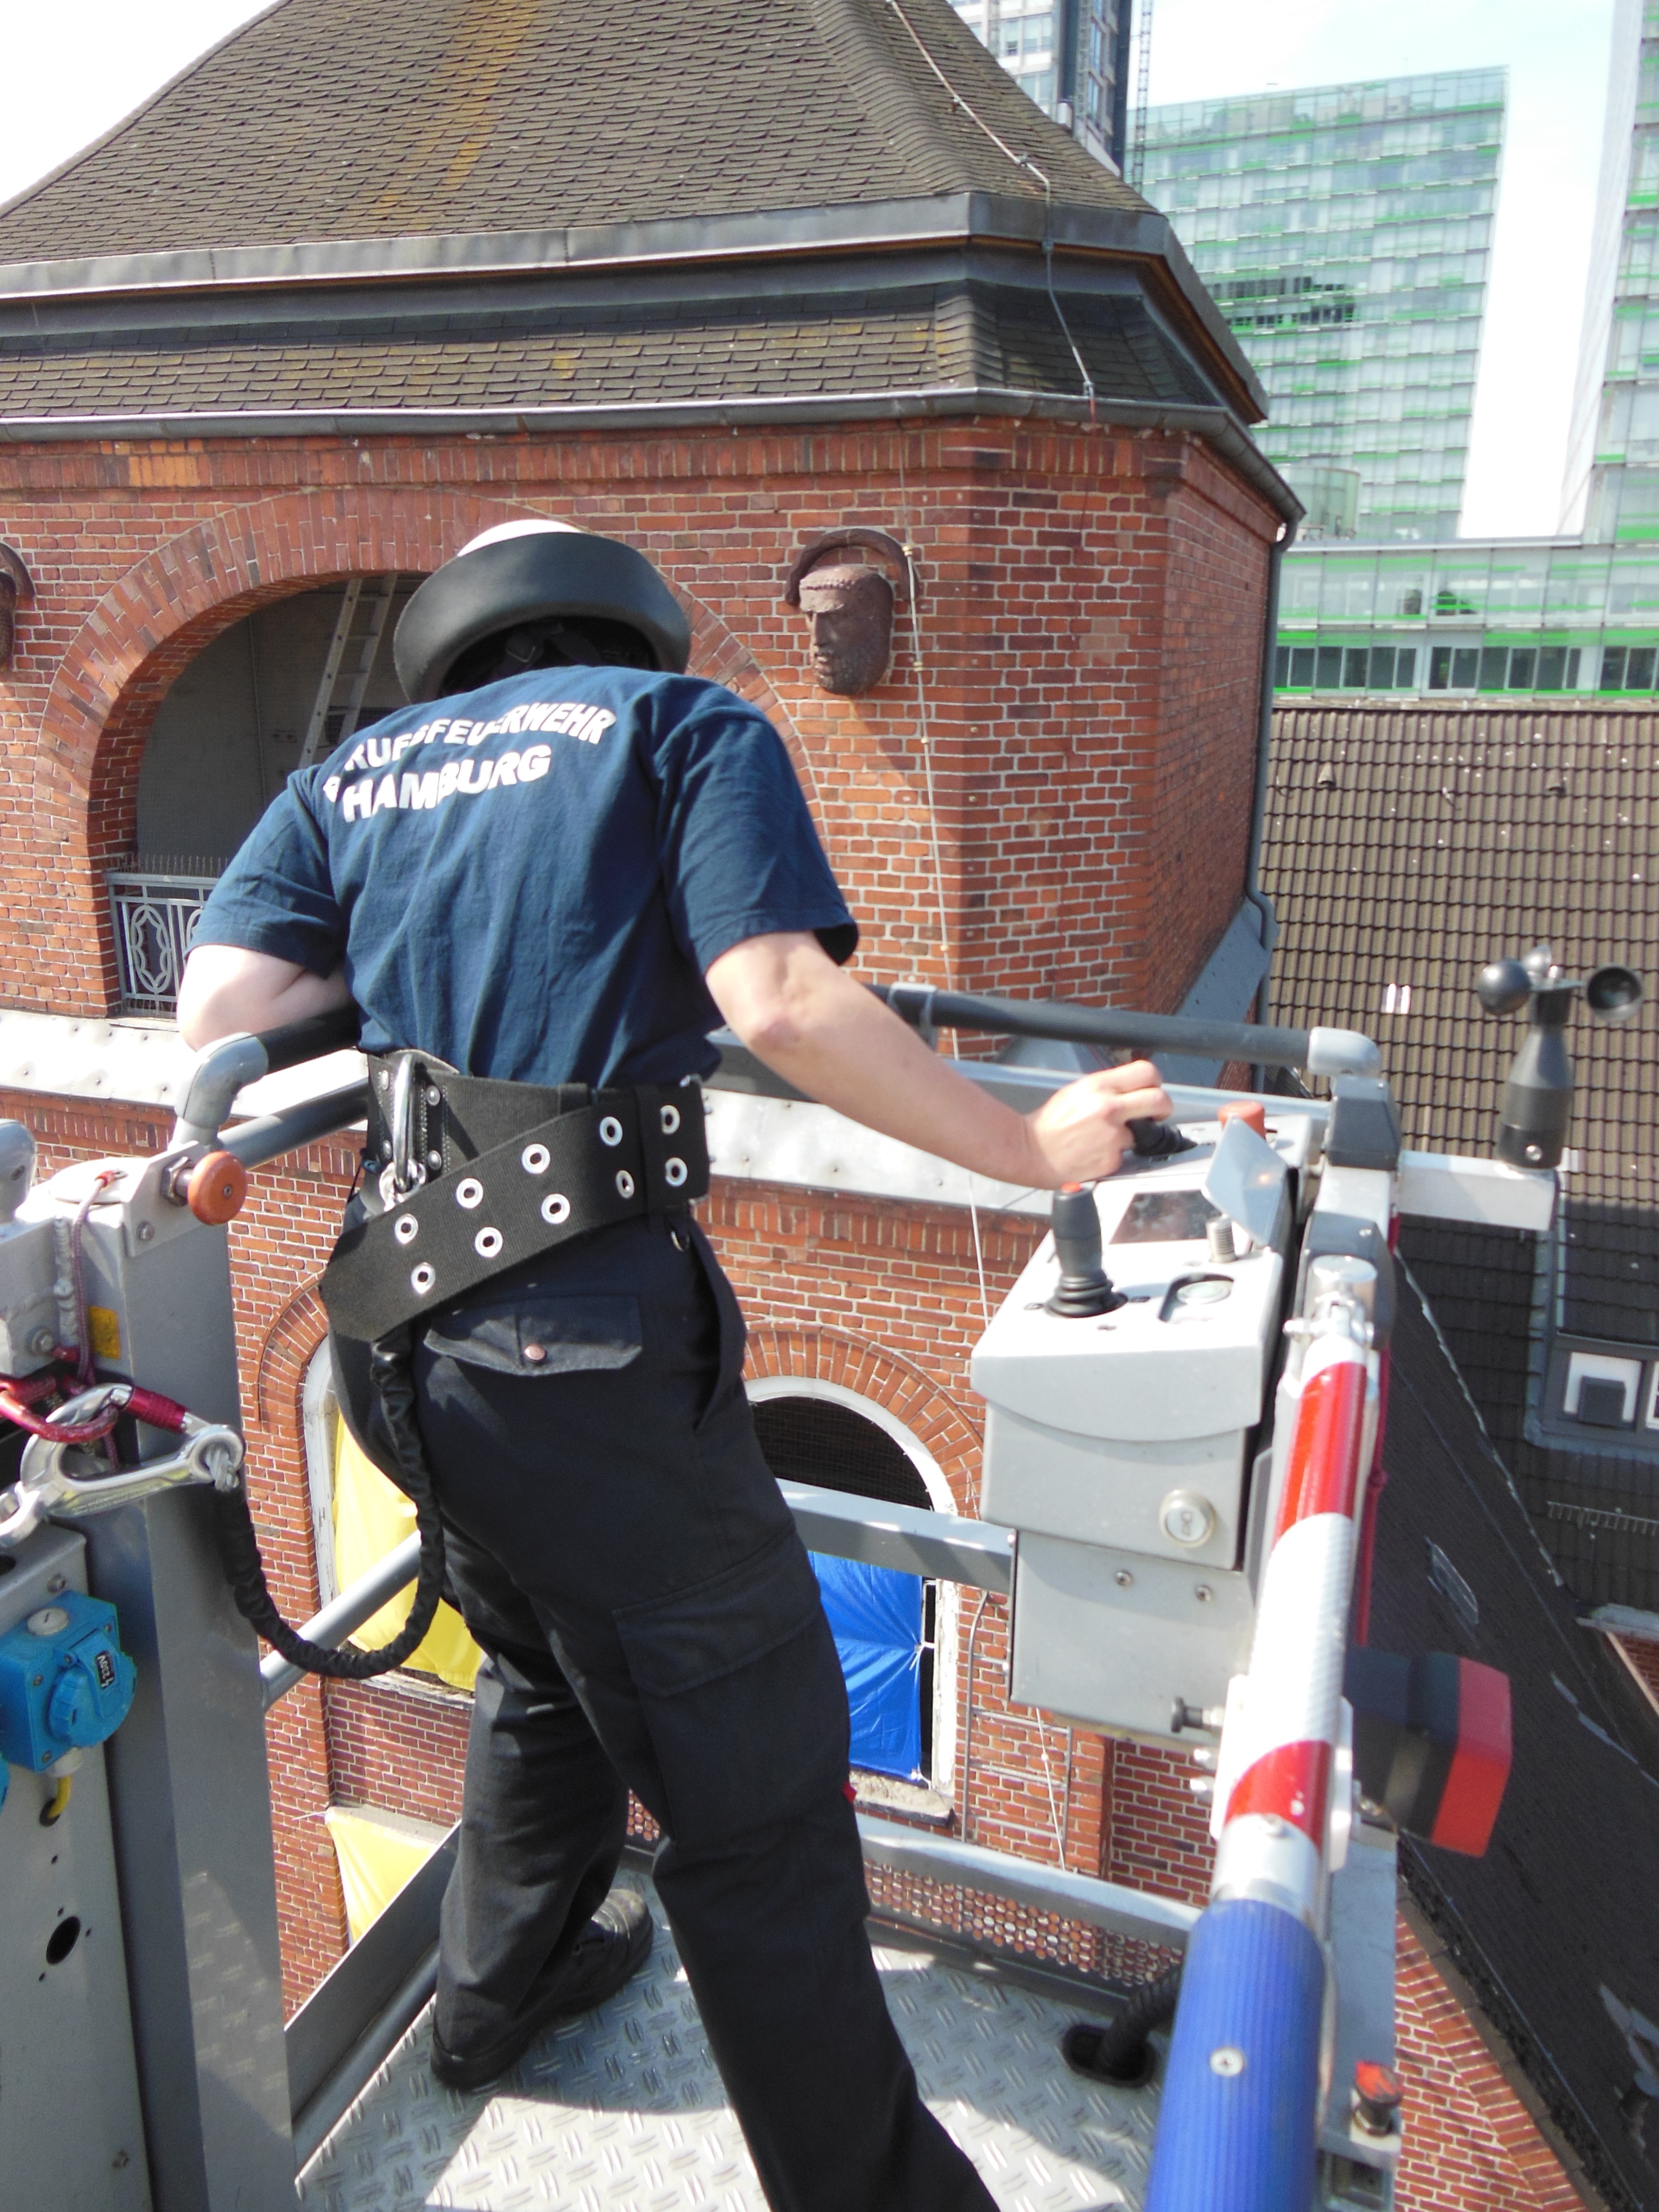
technology, vehicle, fire, fire truck, hamburg, turntable ladder, head of rescue